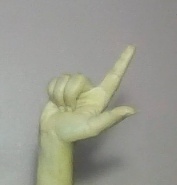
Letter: laam